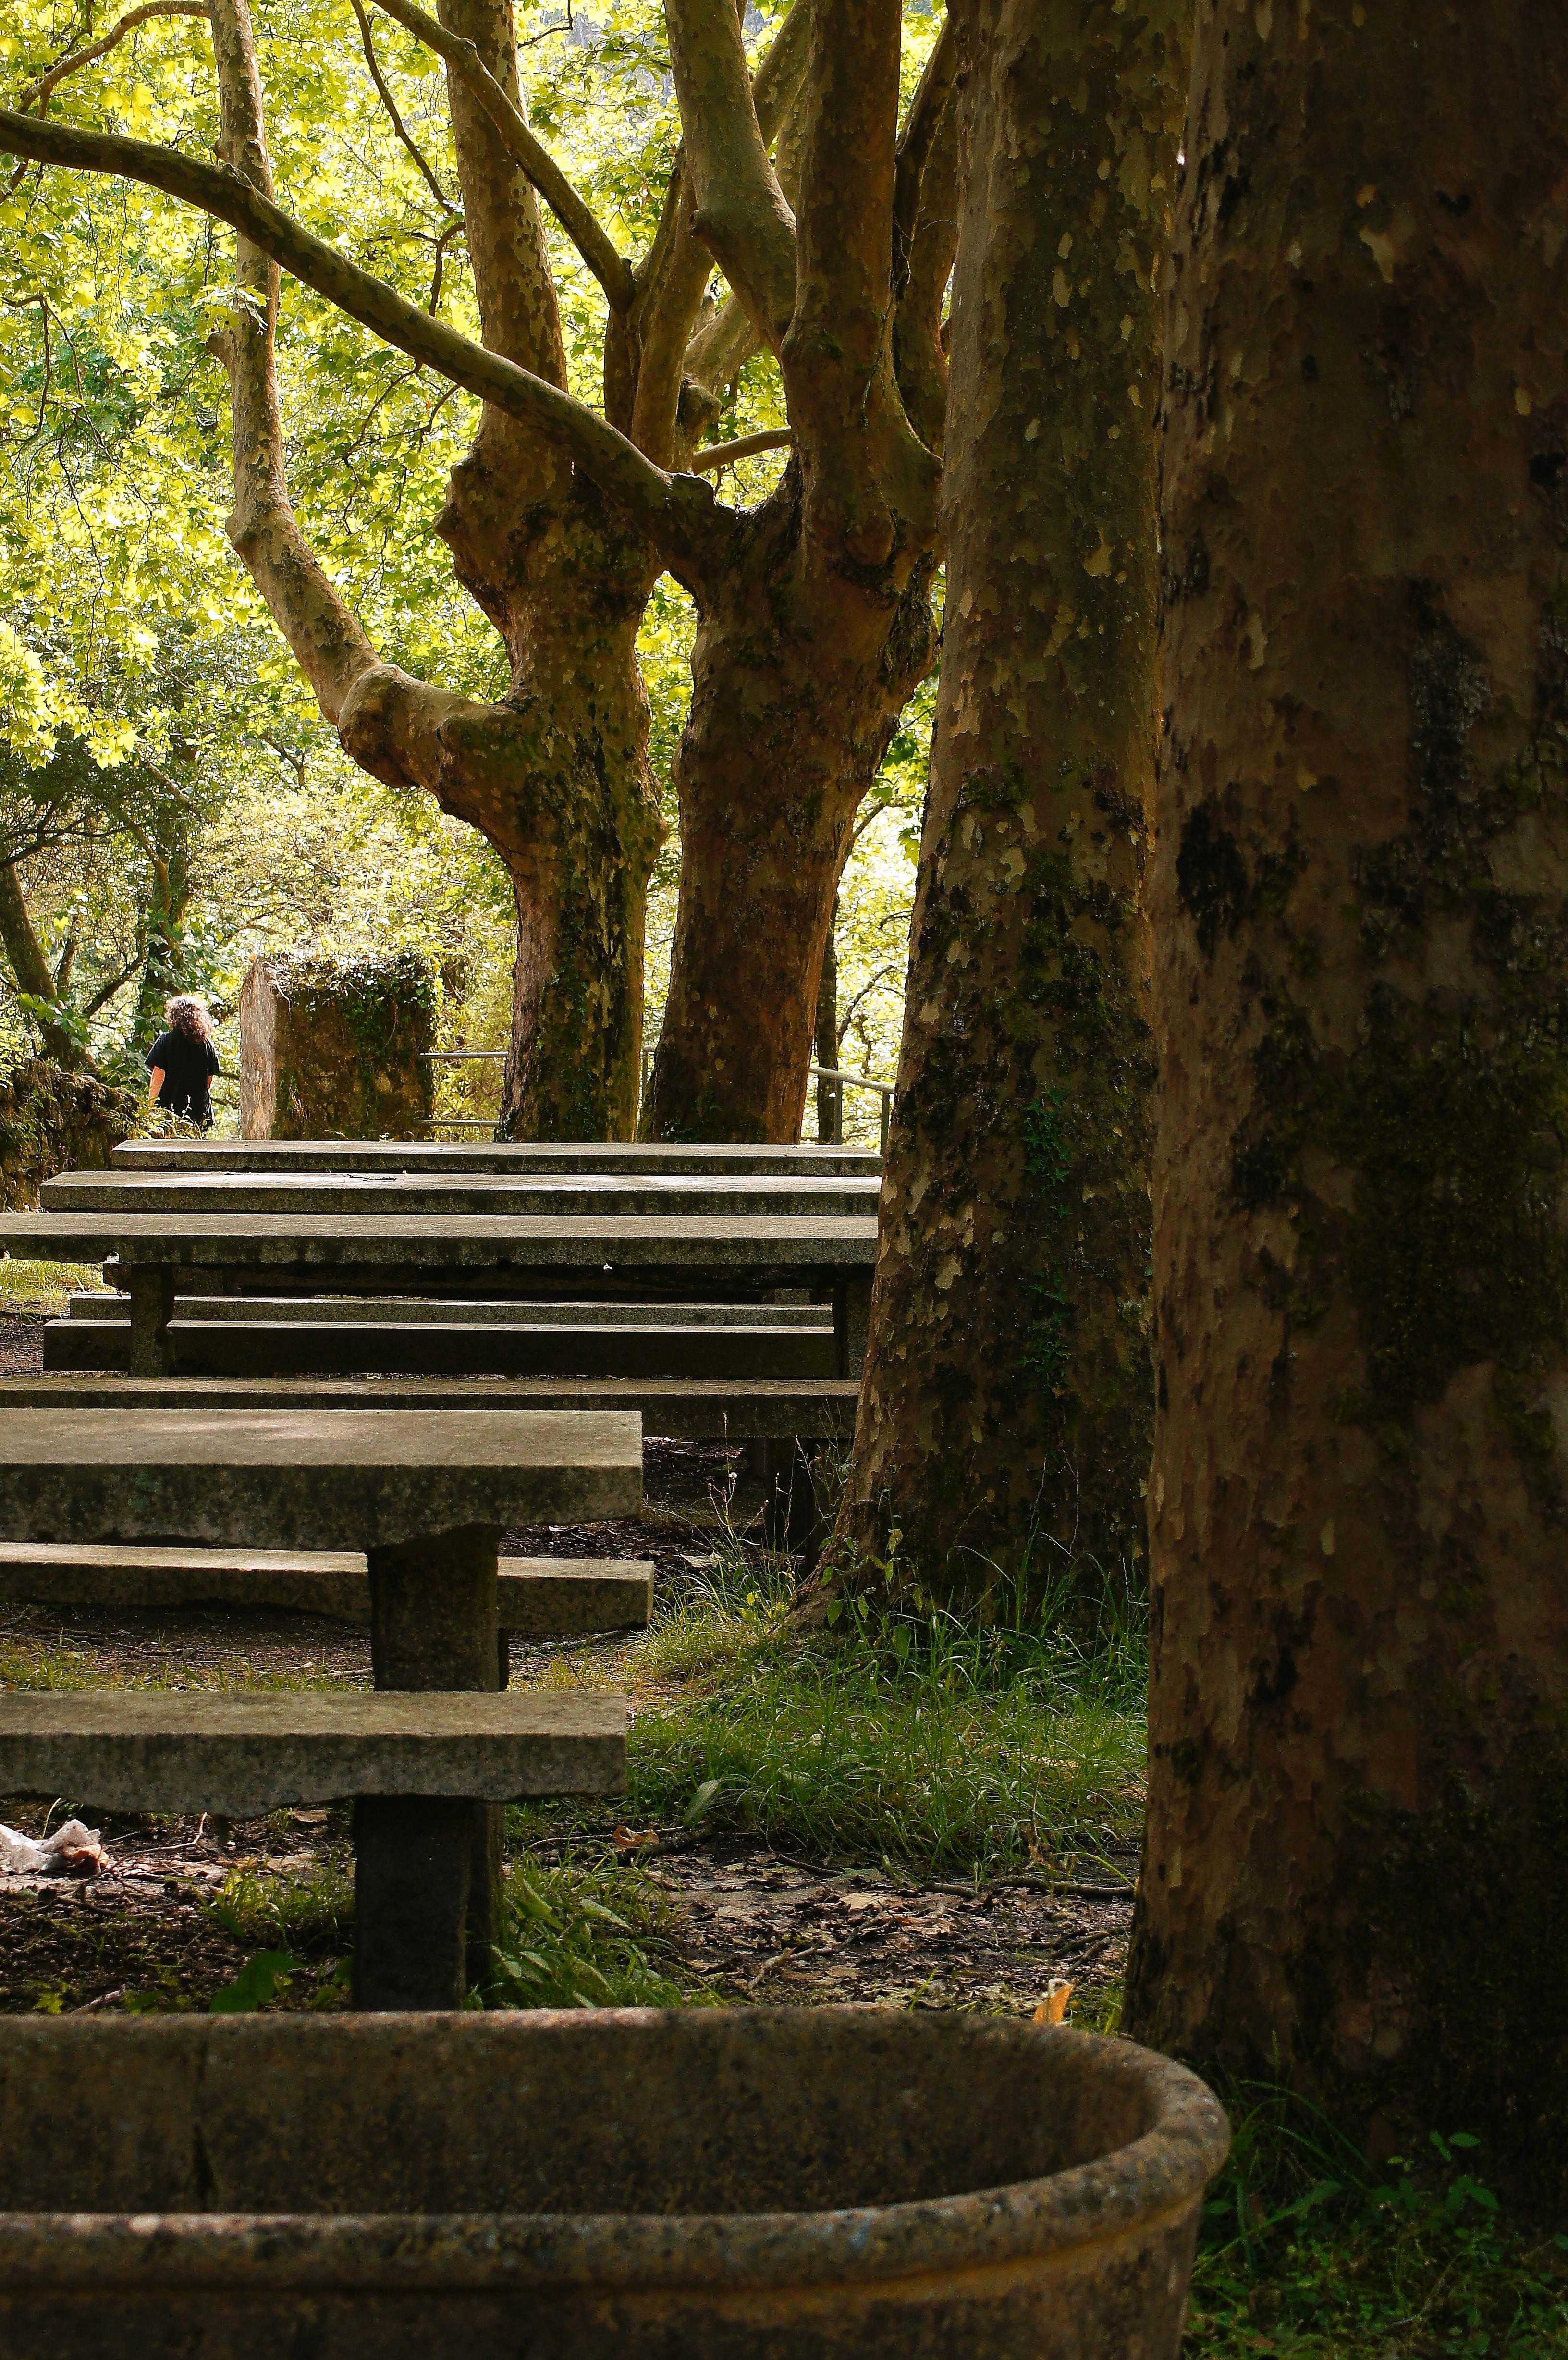
tree, nature, forest, plant, wood, sunlight, leaf, flower, green, autumn, botany, garden, season, spain, shrine, galicia, pontevedra, woodland, espana, ggl1, cotobade, sonya55, xanxurso, woody plant